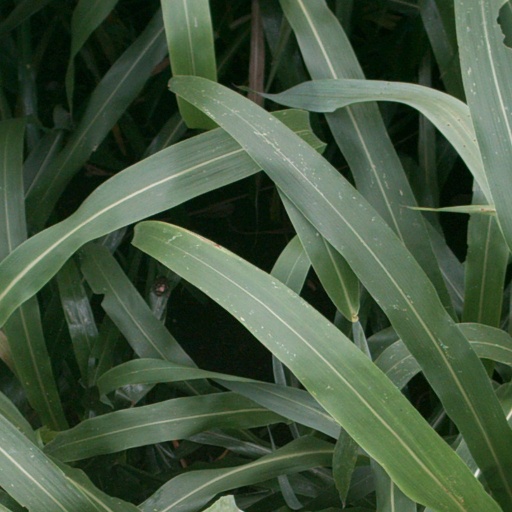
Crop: sorghum